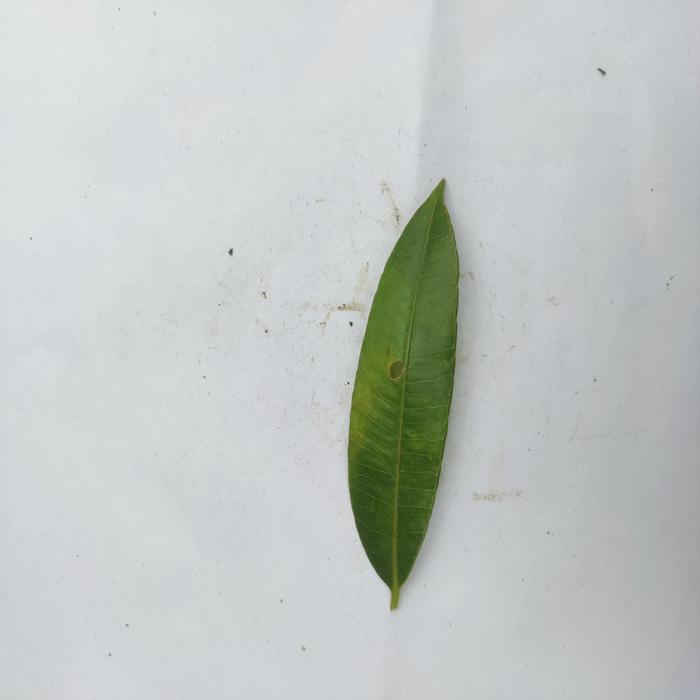
Crop: Hog Plum
Leaf condition: Anthracnose